James Bowstead

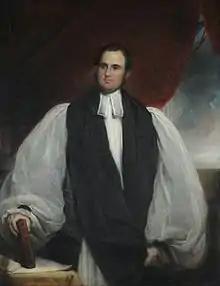
Portrait by Martin Archer Shee

James Bowstead (1 May 1801 – 11 October 1843) was an Anglican clergyman who served in the Church of England as the Bishop of Sodor and Man (1838–1840) and Bishop of Lichfield (1840–1843).